Pedro, Marshal of Navarre

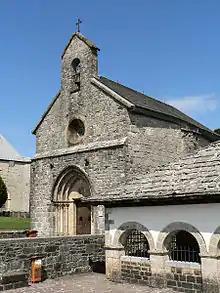
Roncevaux, critical landmark in the 1516 reconquest attempt

Pedro's ancestry goes back to Leonel, illegitimate son of King Charles II of Navarre (1332-1387). Later in time, Felipe de Navarra was appointed marshal in 1428, dying in 1450. Pedro, his son with Juana de Peralta, succeeded him in the position, but the marshal fell dead at Pamplona in obscure circumstances at the hands of the Beaumont party (1471). Pedro the father had two sons with Ines de Lacarra—Felipe and Pedro. The former and eldest was murdered in 1481, making the latter automatically eligible for the marshal position after his father's death.